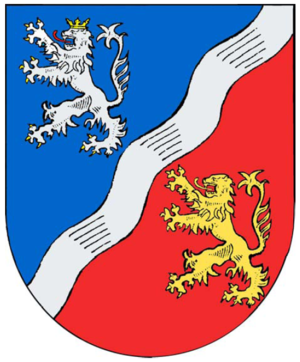
Bodenwerder-Polle
Coat of arms of Bodenwerder-Polle
Bodenwerder-Polle er et amt beliggende i den nordvestlige del af Landkreis Holzminden, i den sydlige del af den tyske delstat Niedersachsen. Administrationen ligger i byen Bodenwerder. Amtet blev oprettet 1. januar 2010 ved en sammenlægning af de tidligere Samtgemeinden Bodenwerder og Polle.